Jawaharlal Nehru National Urban Renewal Mission

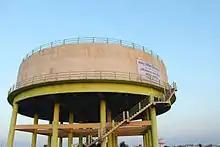
Overhead Water Tank Capacity 3 million litres, at Barat Nagar BHEL under Bhopal Municipal Corporation

Jawaharlal Nehru National Urban Renewal Mission (JNNURM) was a massive city-modernization scheme launched by the Government of India under the Ministry of Urban Development. It envisaged a total investment of over $20 billion over seven years. It is named after Pandit Jawaharlal Nehru, the first Prime Minister of India. The aim is to encourage reforms and fast track planned development of identified cities. Focus is to be on efficiency in urban infrastructure and service delivery mechanisms, community participation, and accountability of ULBs/ Parastatal agencies towards citizens.